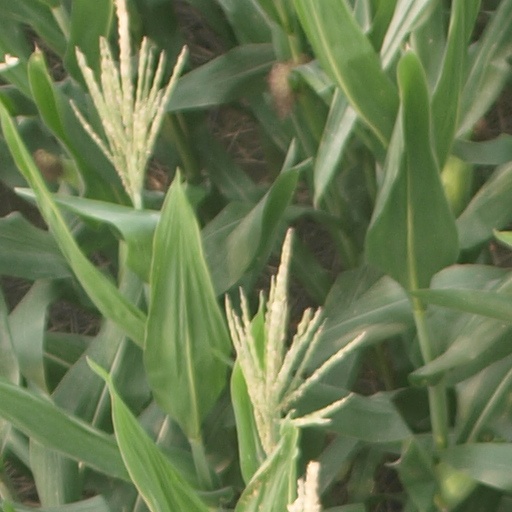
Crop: maize; corn